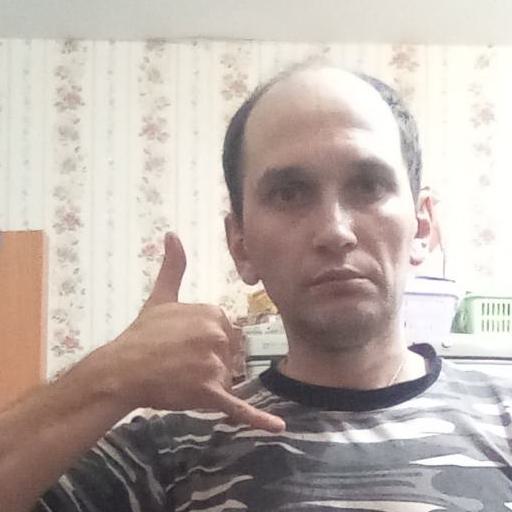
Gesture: call